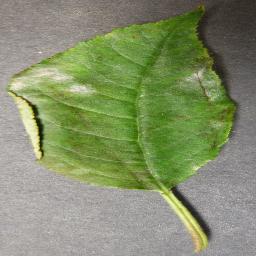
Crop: cherry
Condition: (including_sour)_powdery_mildew